State University of New York Upstate Medical University

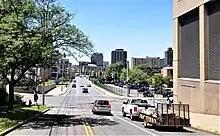
Upstate medical is located at the heart of downtown Syracuse, University Hill with neighboring Syracuse University and SUNY ESF.

In the latter part of the century, the SU College of Medicine was among the first to institute a graded medical instruction program, with definite pre-clinical and clinical years and organize its curriculum according to the so-called "German model," with intense scientific and especially laboratory training for students in the first two years, and rigorous clinical training on rounds thereafter.